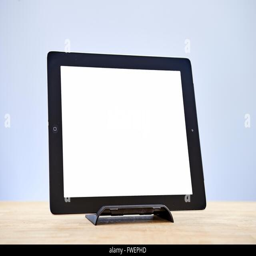
a close up shot of a computer tablet in a stand